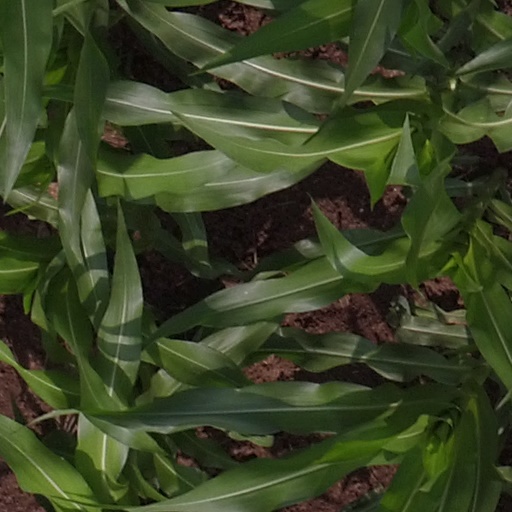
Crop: maize; corn